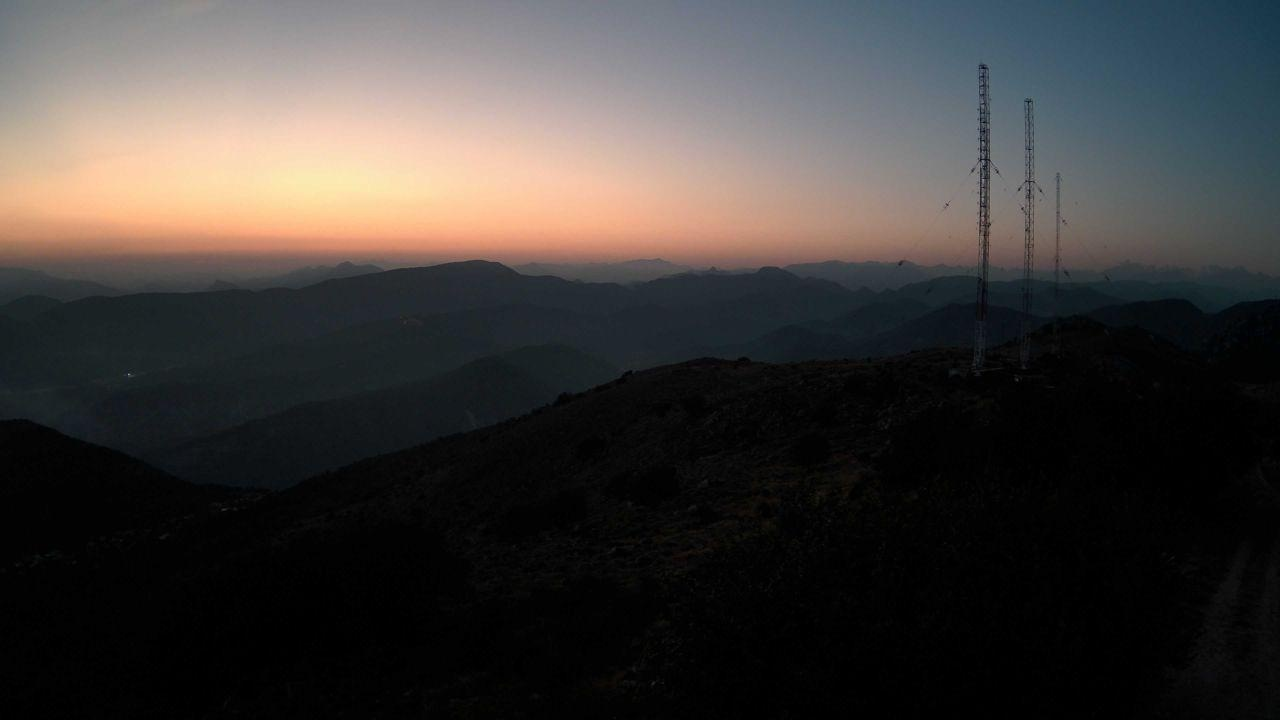
Fire: no
Smoke: yes